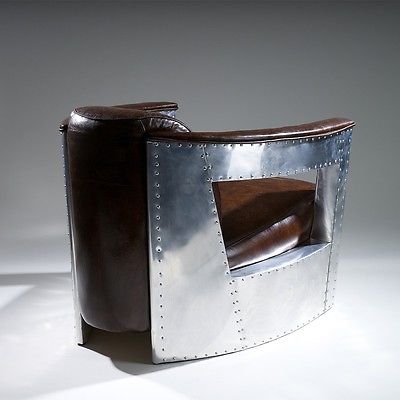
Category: chair